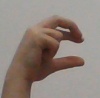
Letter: thal